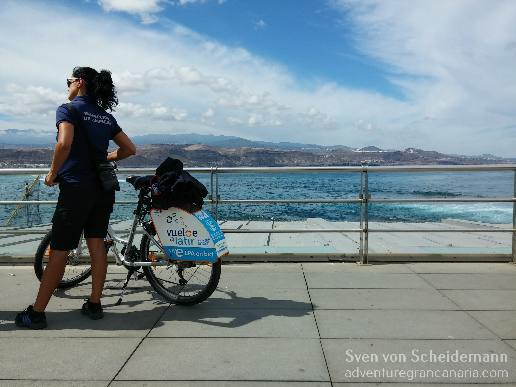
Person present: Yes